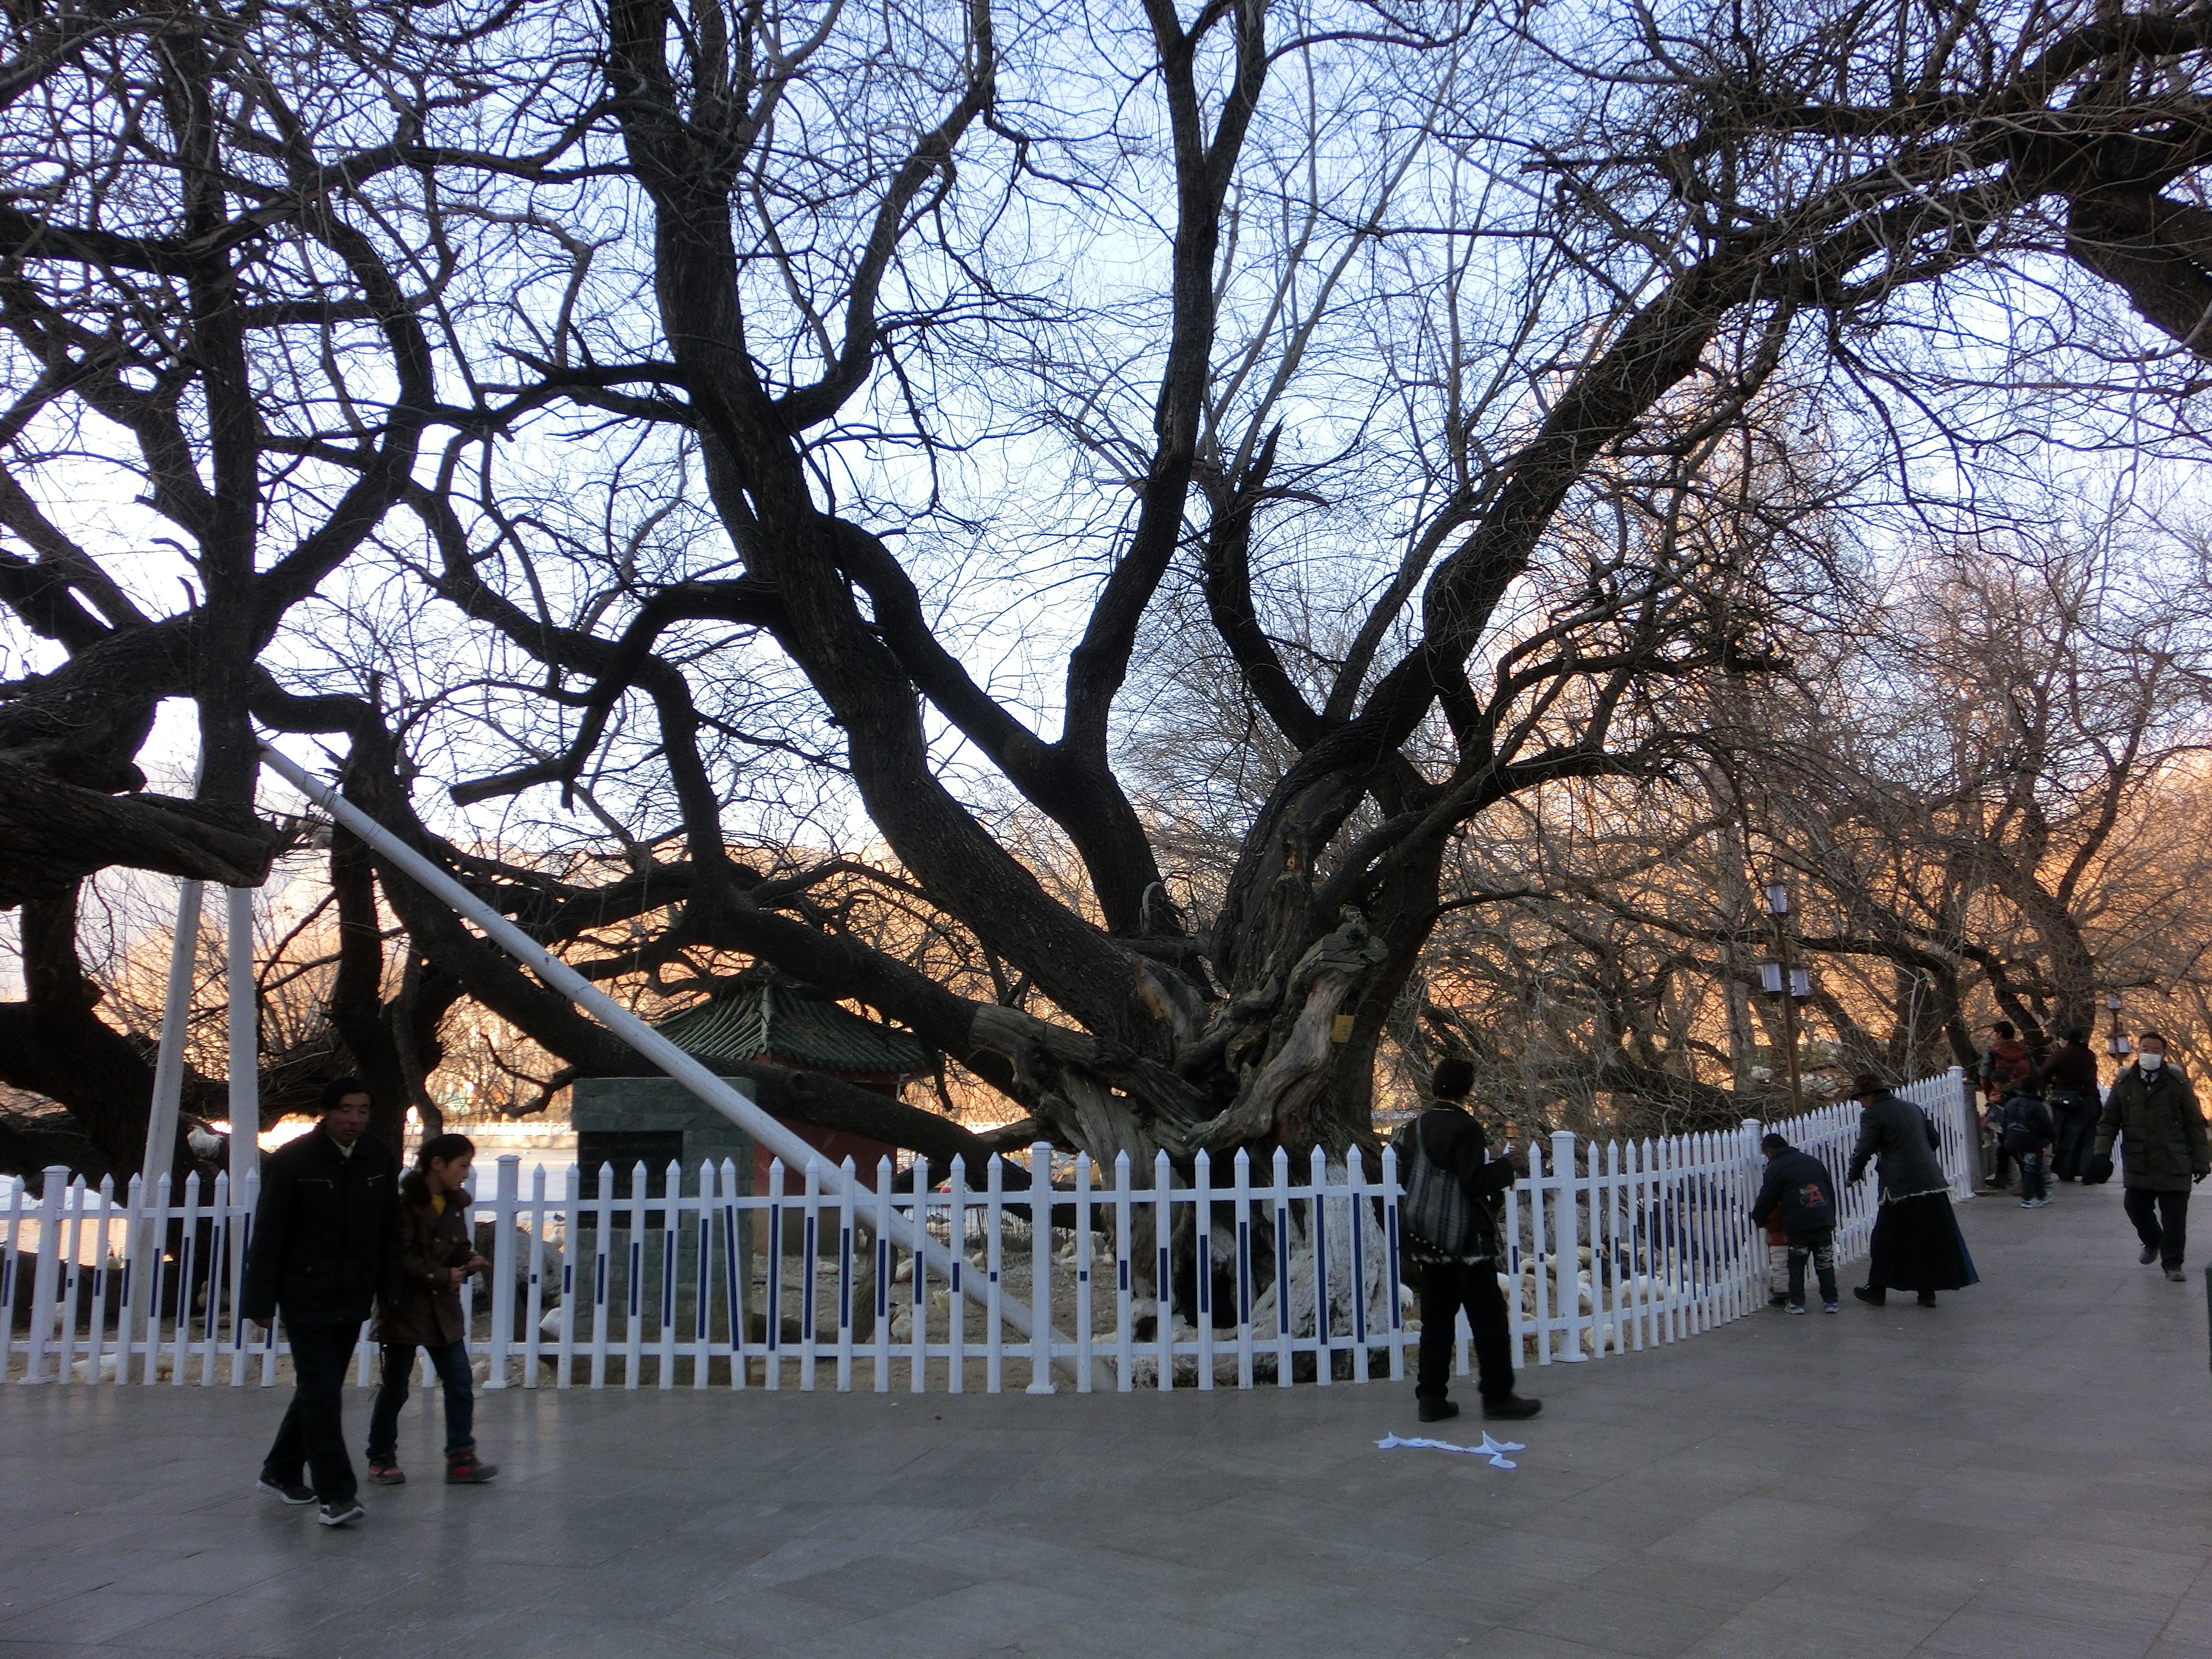
tree, winter, plant, flower, spring, park, season, back, lhasa, the potala palace